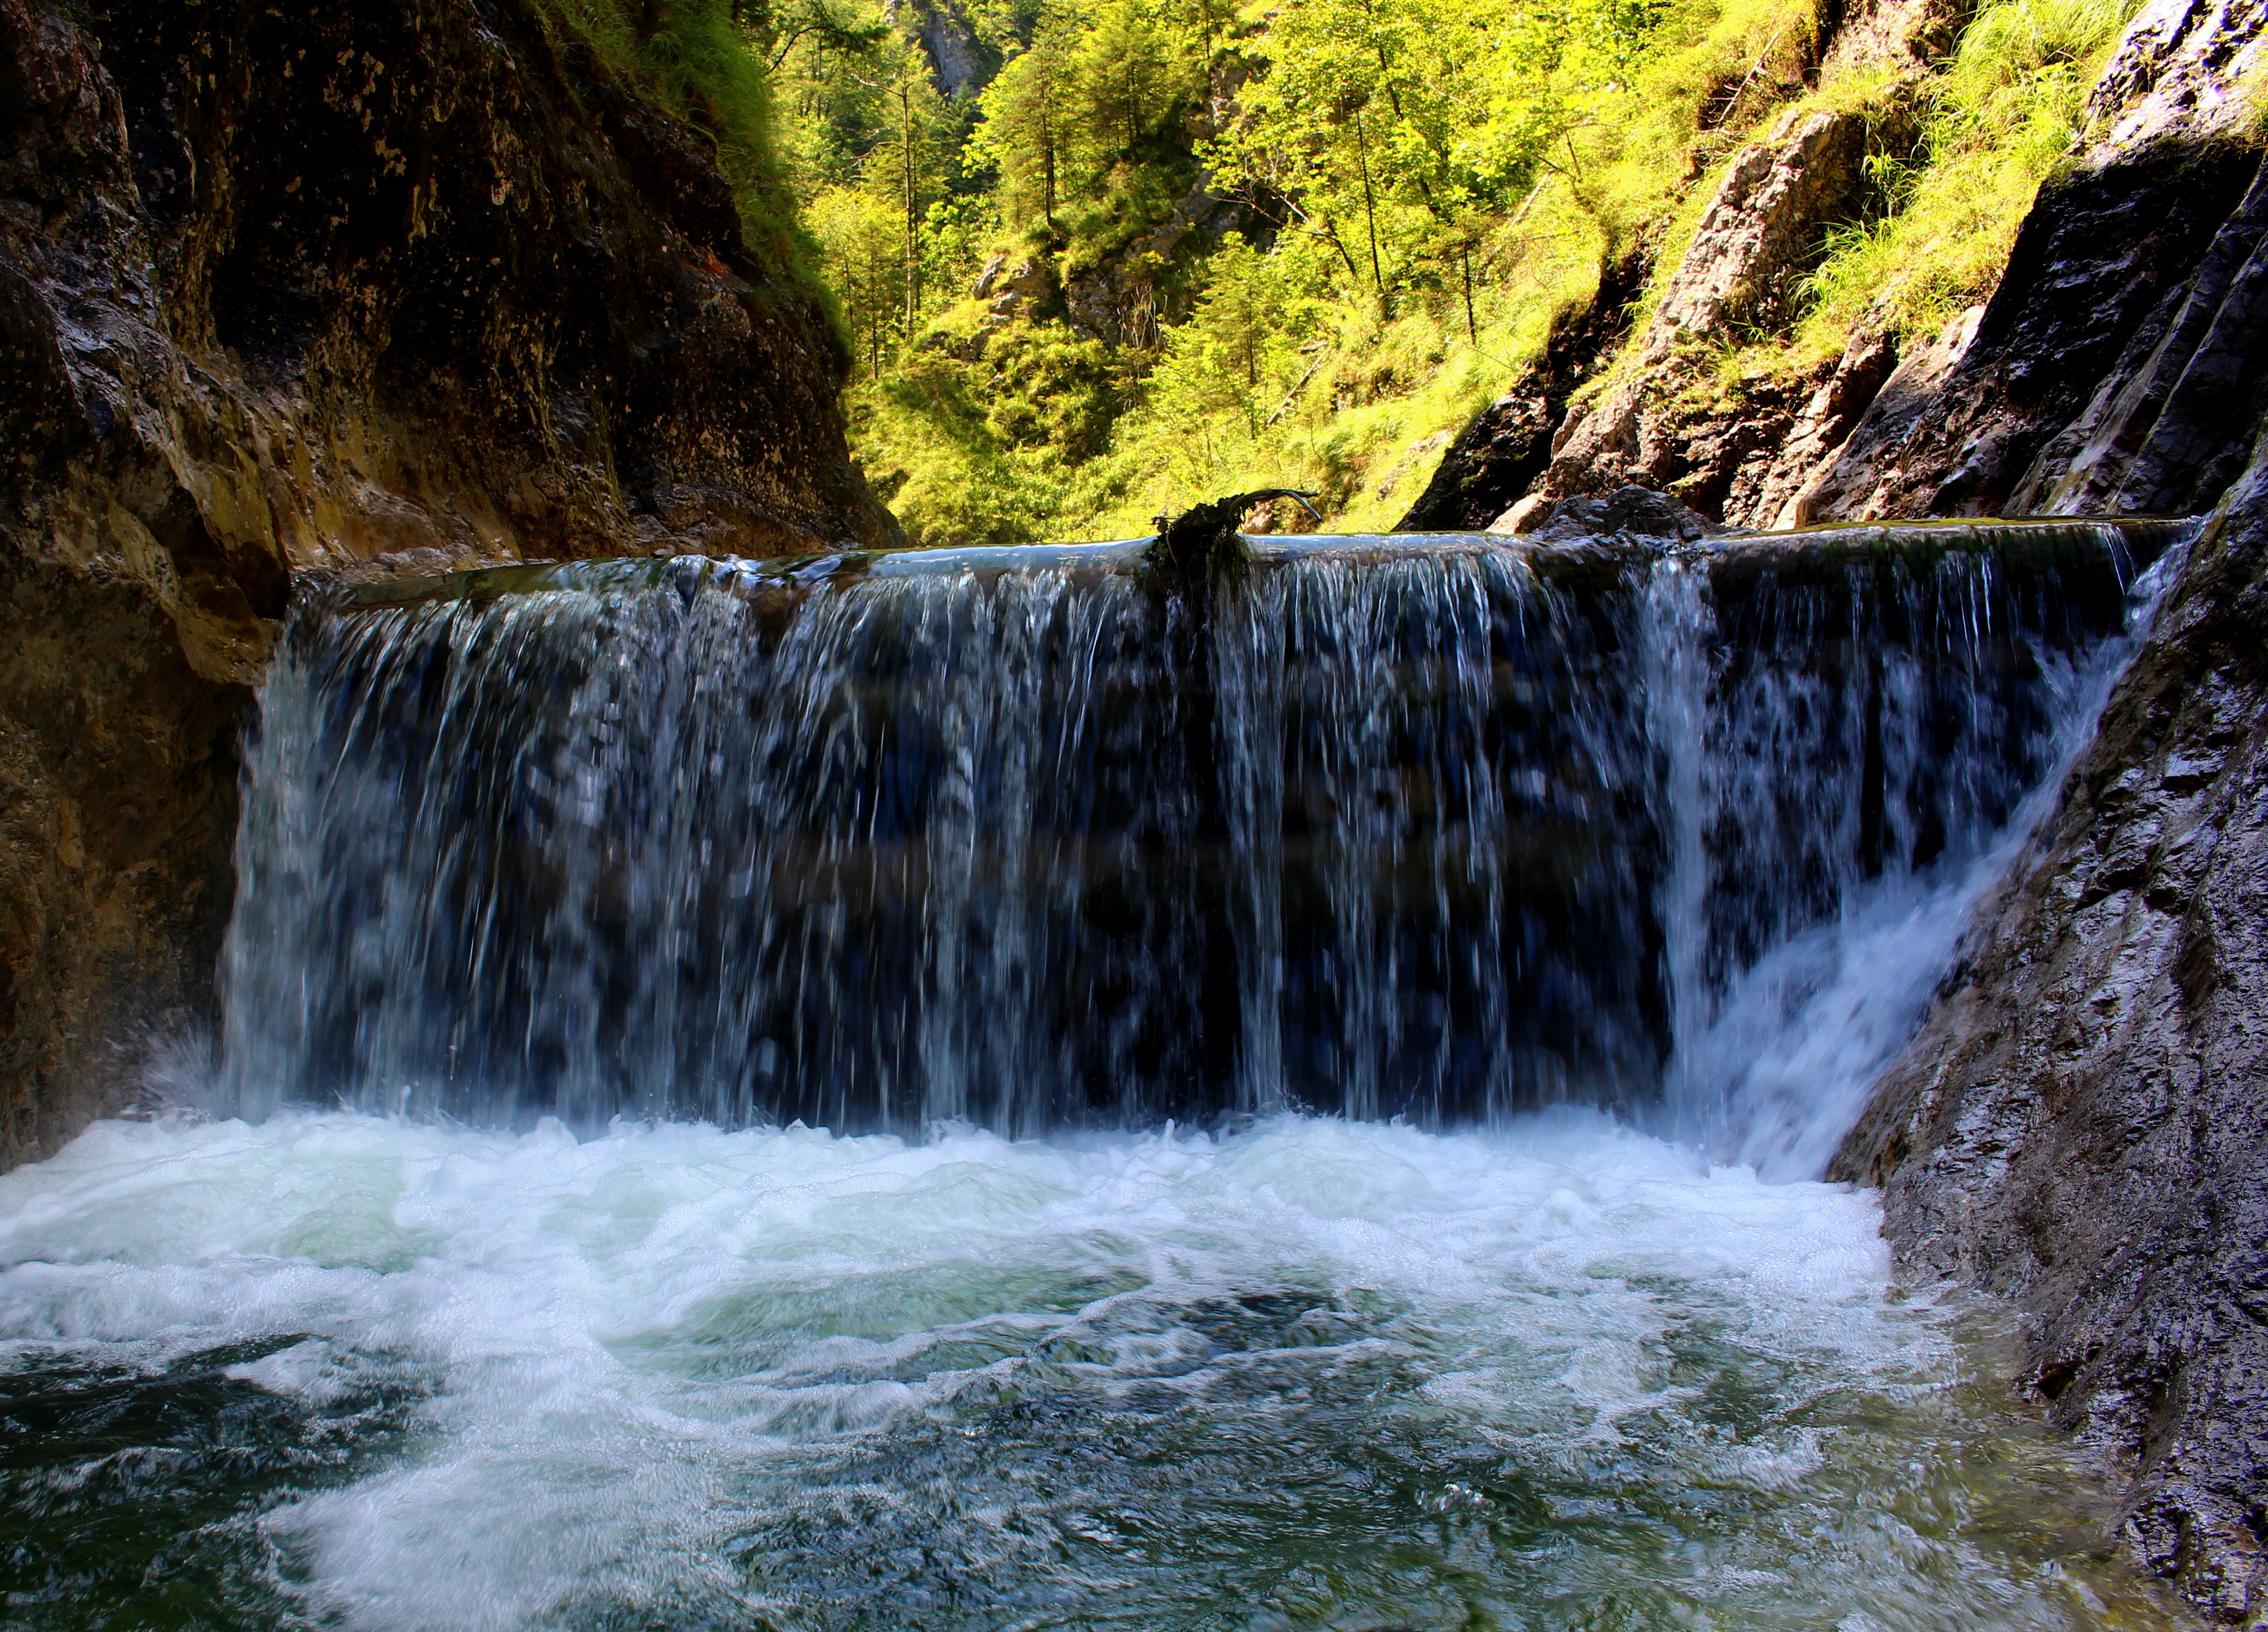
landscape, water, nature, rock, waterfall, sun, river, stream, rapid, body of water, stones, mountains, wasserfall, bach, waters, water feature, watercourse, clammy